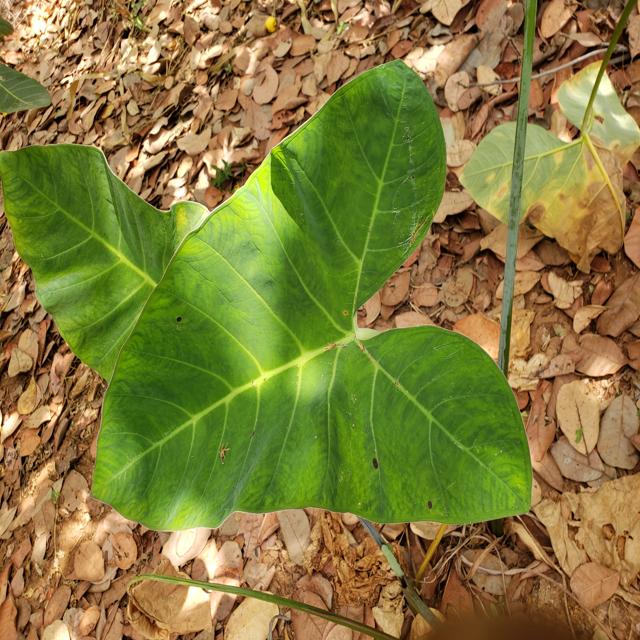
Label: Healthy